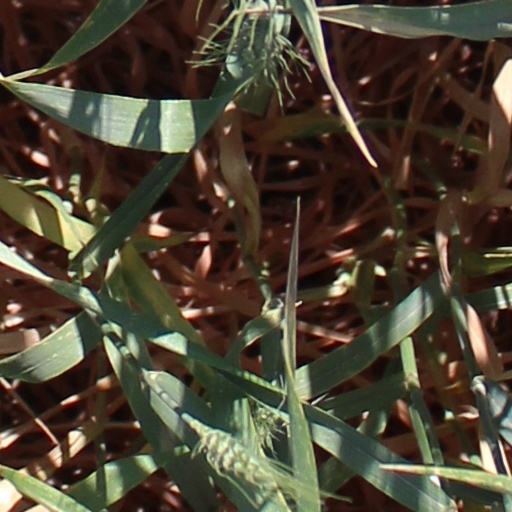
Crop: wheat